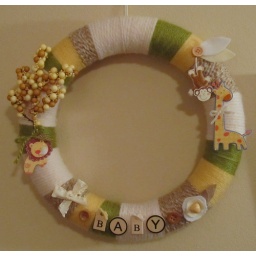
Yarn wrapped wreath with wild animals theme.Would look so cute in a baby's nursery!By: April421